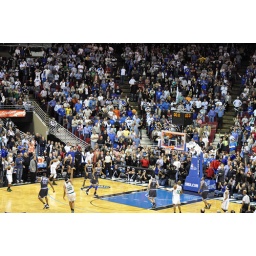
The red lights come on... the ball hangs in the air... Part 2 of 3.